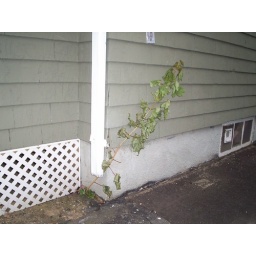
Observe: this tree is growing from my driveway, under a house drainpipe. If this tree progresses unchecked it will destroy us.